Reduced instruction set computer

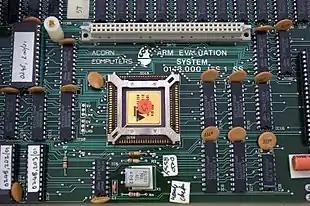
Acorn ARM Evaluation System (1985)

Commercial RISC designs began to emerge in the mid-1980s. The IBM RT PC was introduced in January 1986, and the Acorn ARM1 was introduced as part of an evaluation system in July 1986, following on from initial fabrication in April 1985. The MIPS R2000 was introduced in May 1986, followed shortly thereafter by Hewlett-Packard's PA-RISC in some of their computers. In the meantime, the Berkeley effort had become so well known that it eventually became the name for the entire concept. In 1987 Sun Microsystems began shipping systems with the SPARC processor, directly based on the Berkeley RISC-II system. The US government Committee on Innovations in Computing and Communications credits the acceptance of the viability of the RISC concept to the success of the SPARC system.